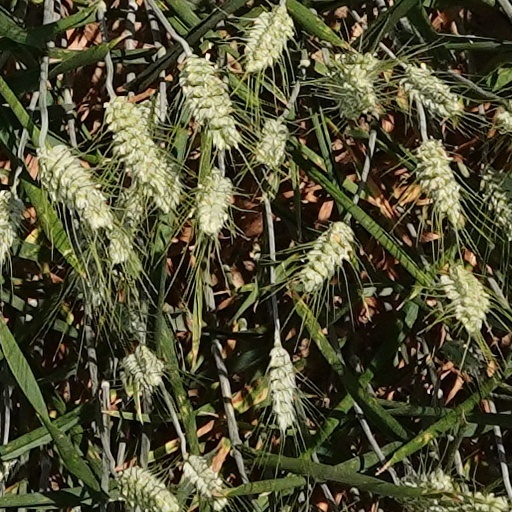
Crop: wheat